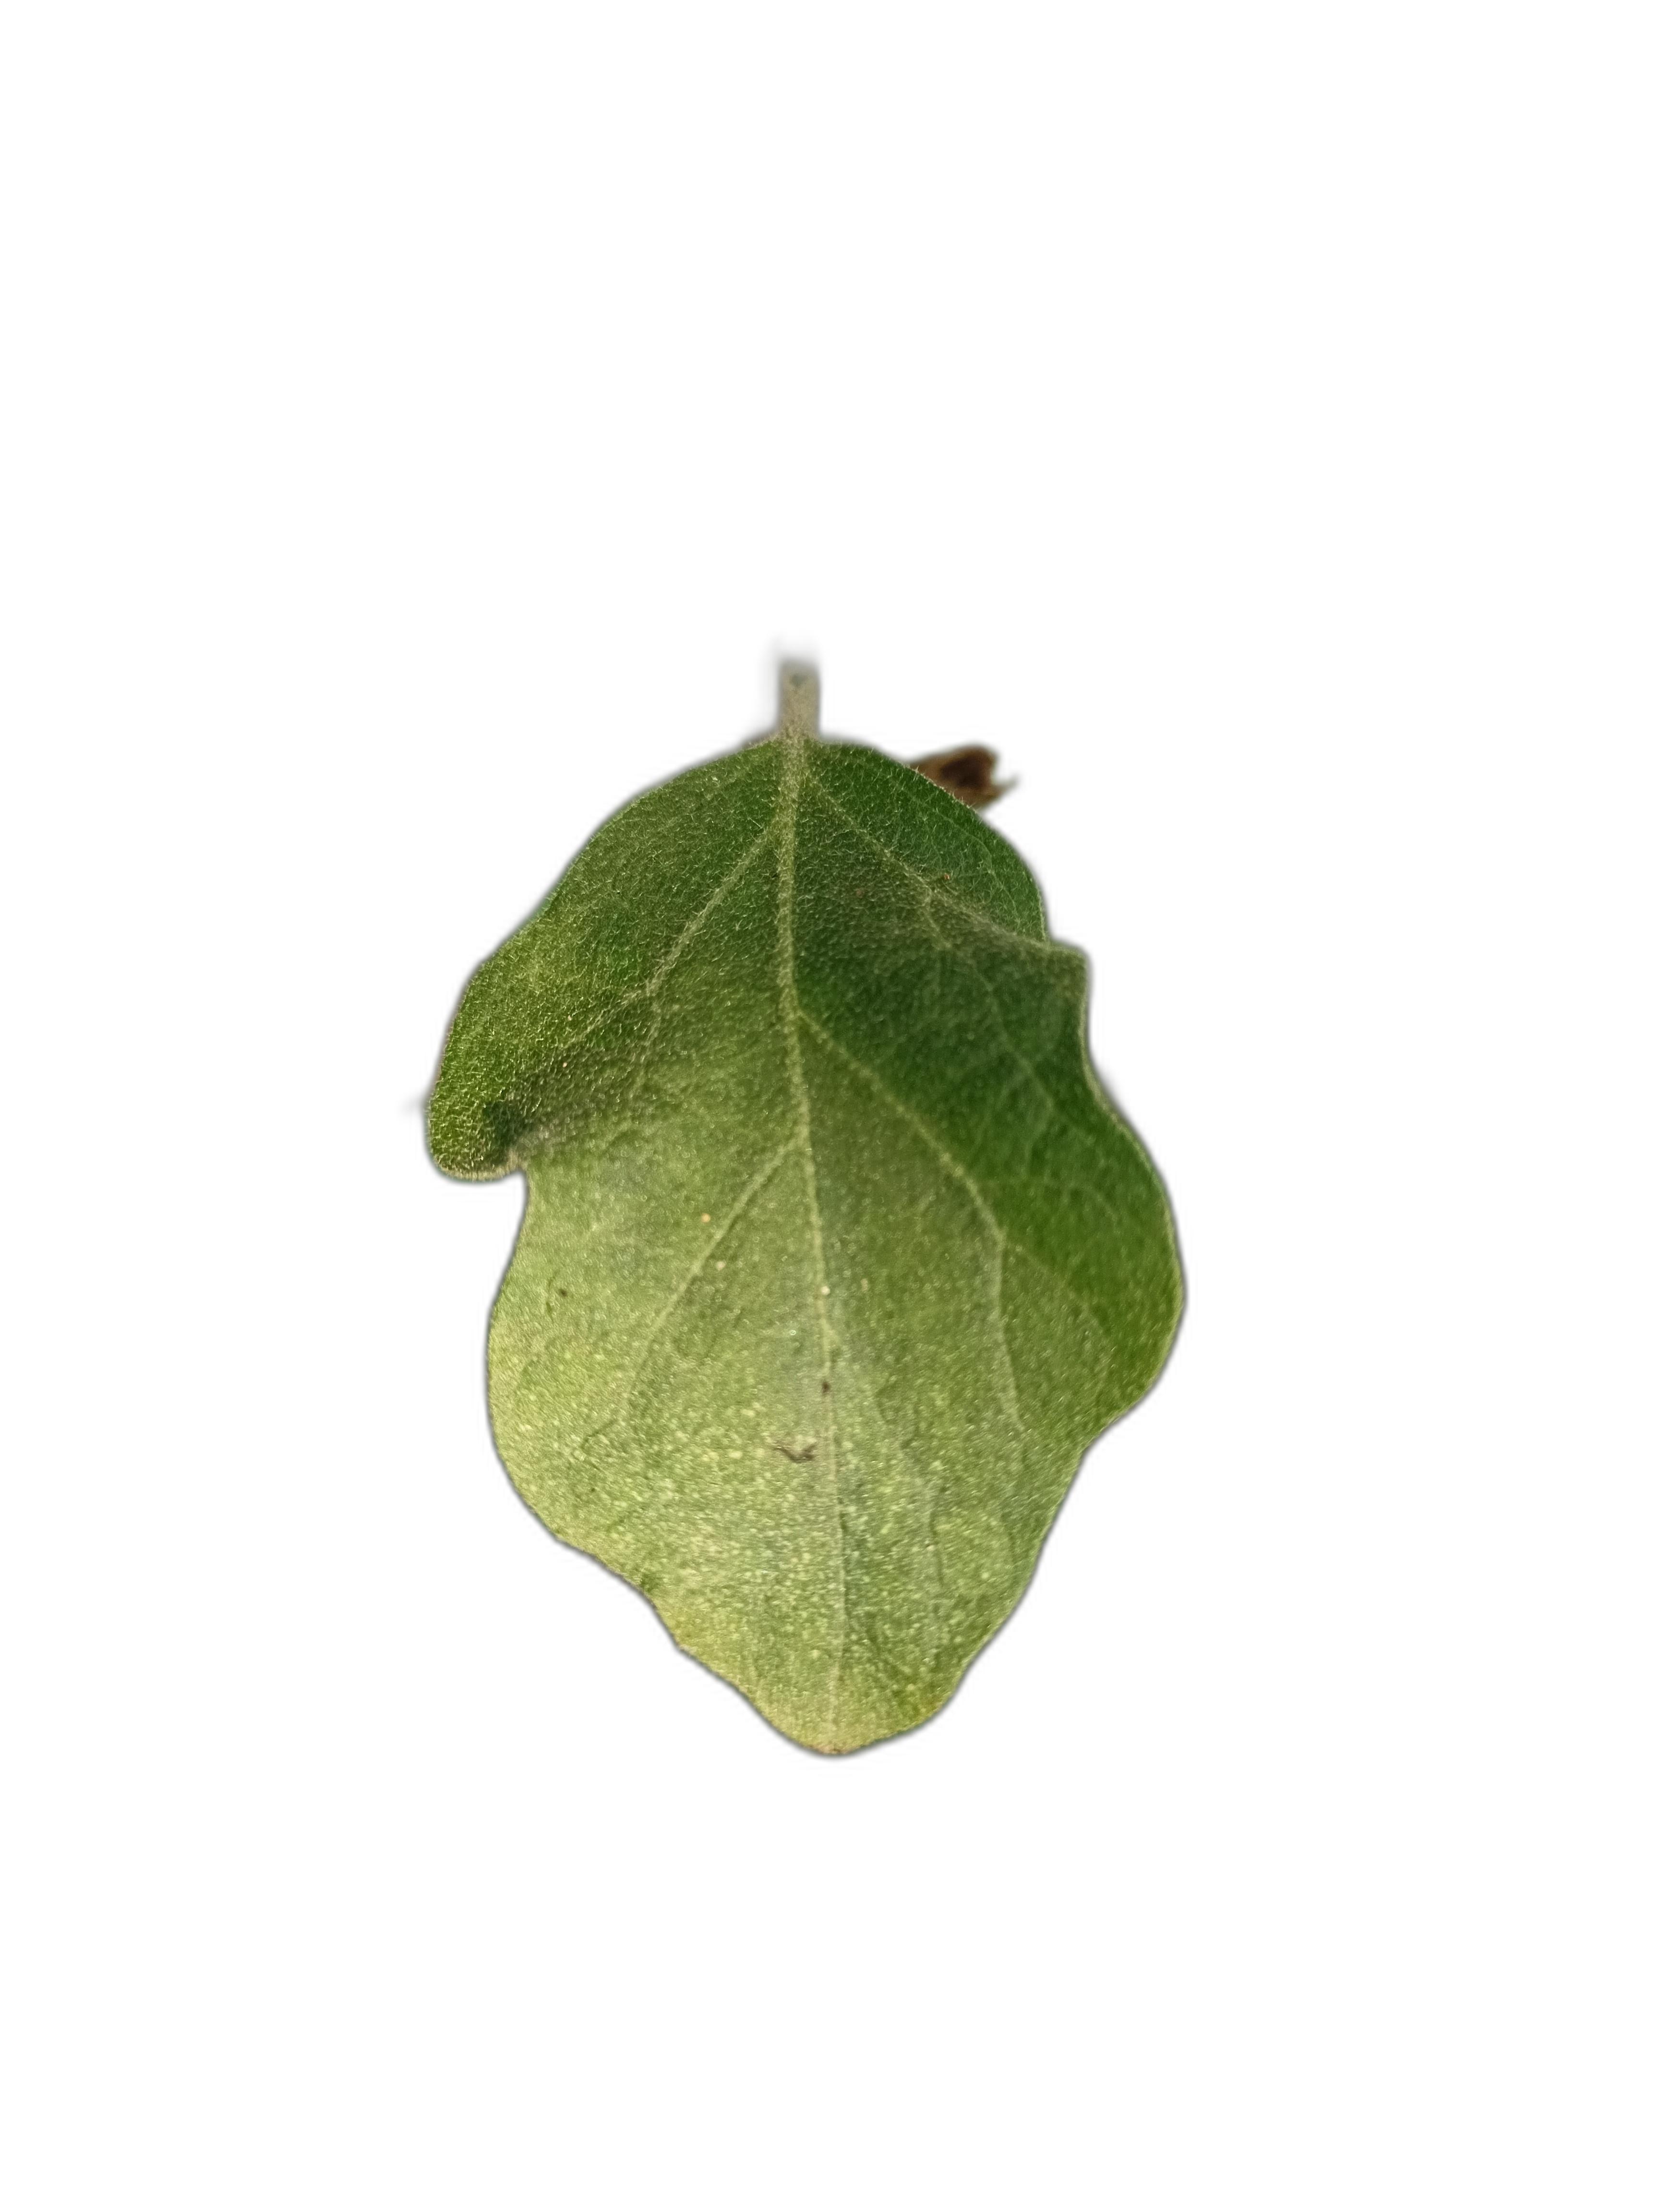
Label: Mosaic Virus Disease